List of euasterid families

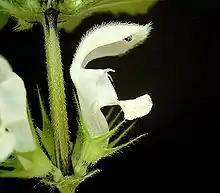
flower

The euasterids or core asterids are a group of 69 interrelated families in 15 orders of flowering plants. They tend to have petals that are fused with each other and with the bases of the stamens, and just one integument (covering) around the embryo sac. The asterids as a whole (the euasterids plus two orders of basal asterids) represent almost a third of all flowering plant species.